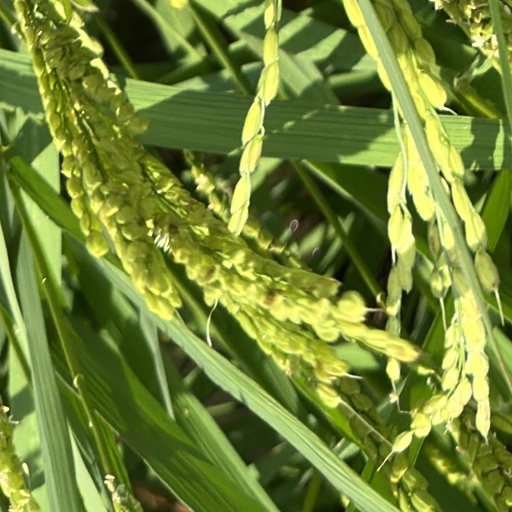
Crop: rice